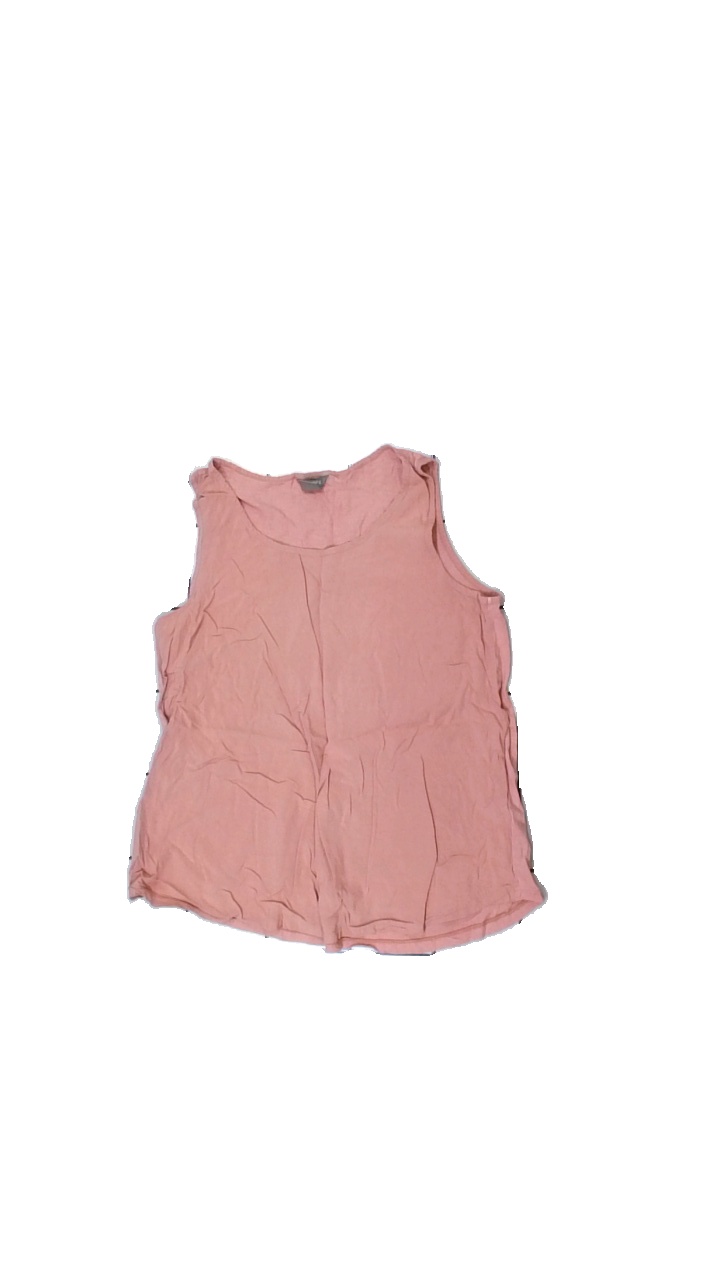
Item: Tank Top (Ladies)
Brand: Lindex
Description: Washed out
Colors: Pink
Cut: Loose, C-collar
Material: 100% Viscose
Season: All
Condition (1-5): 5
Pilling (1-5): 5
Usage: Reuse
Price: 50-100